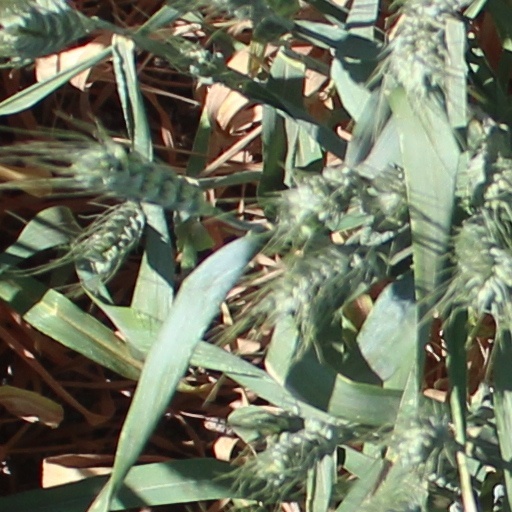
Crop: wheat